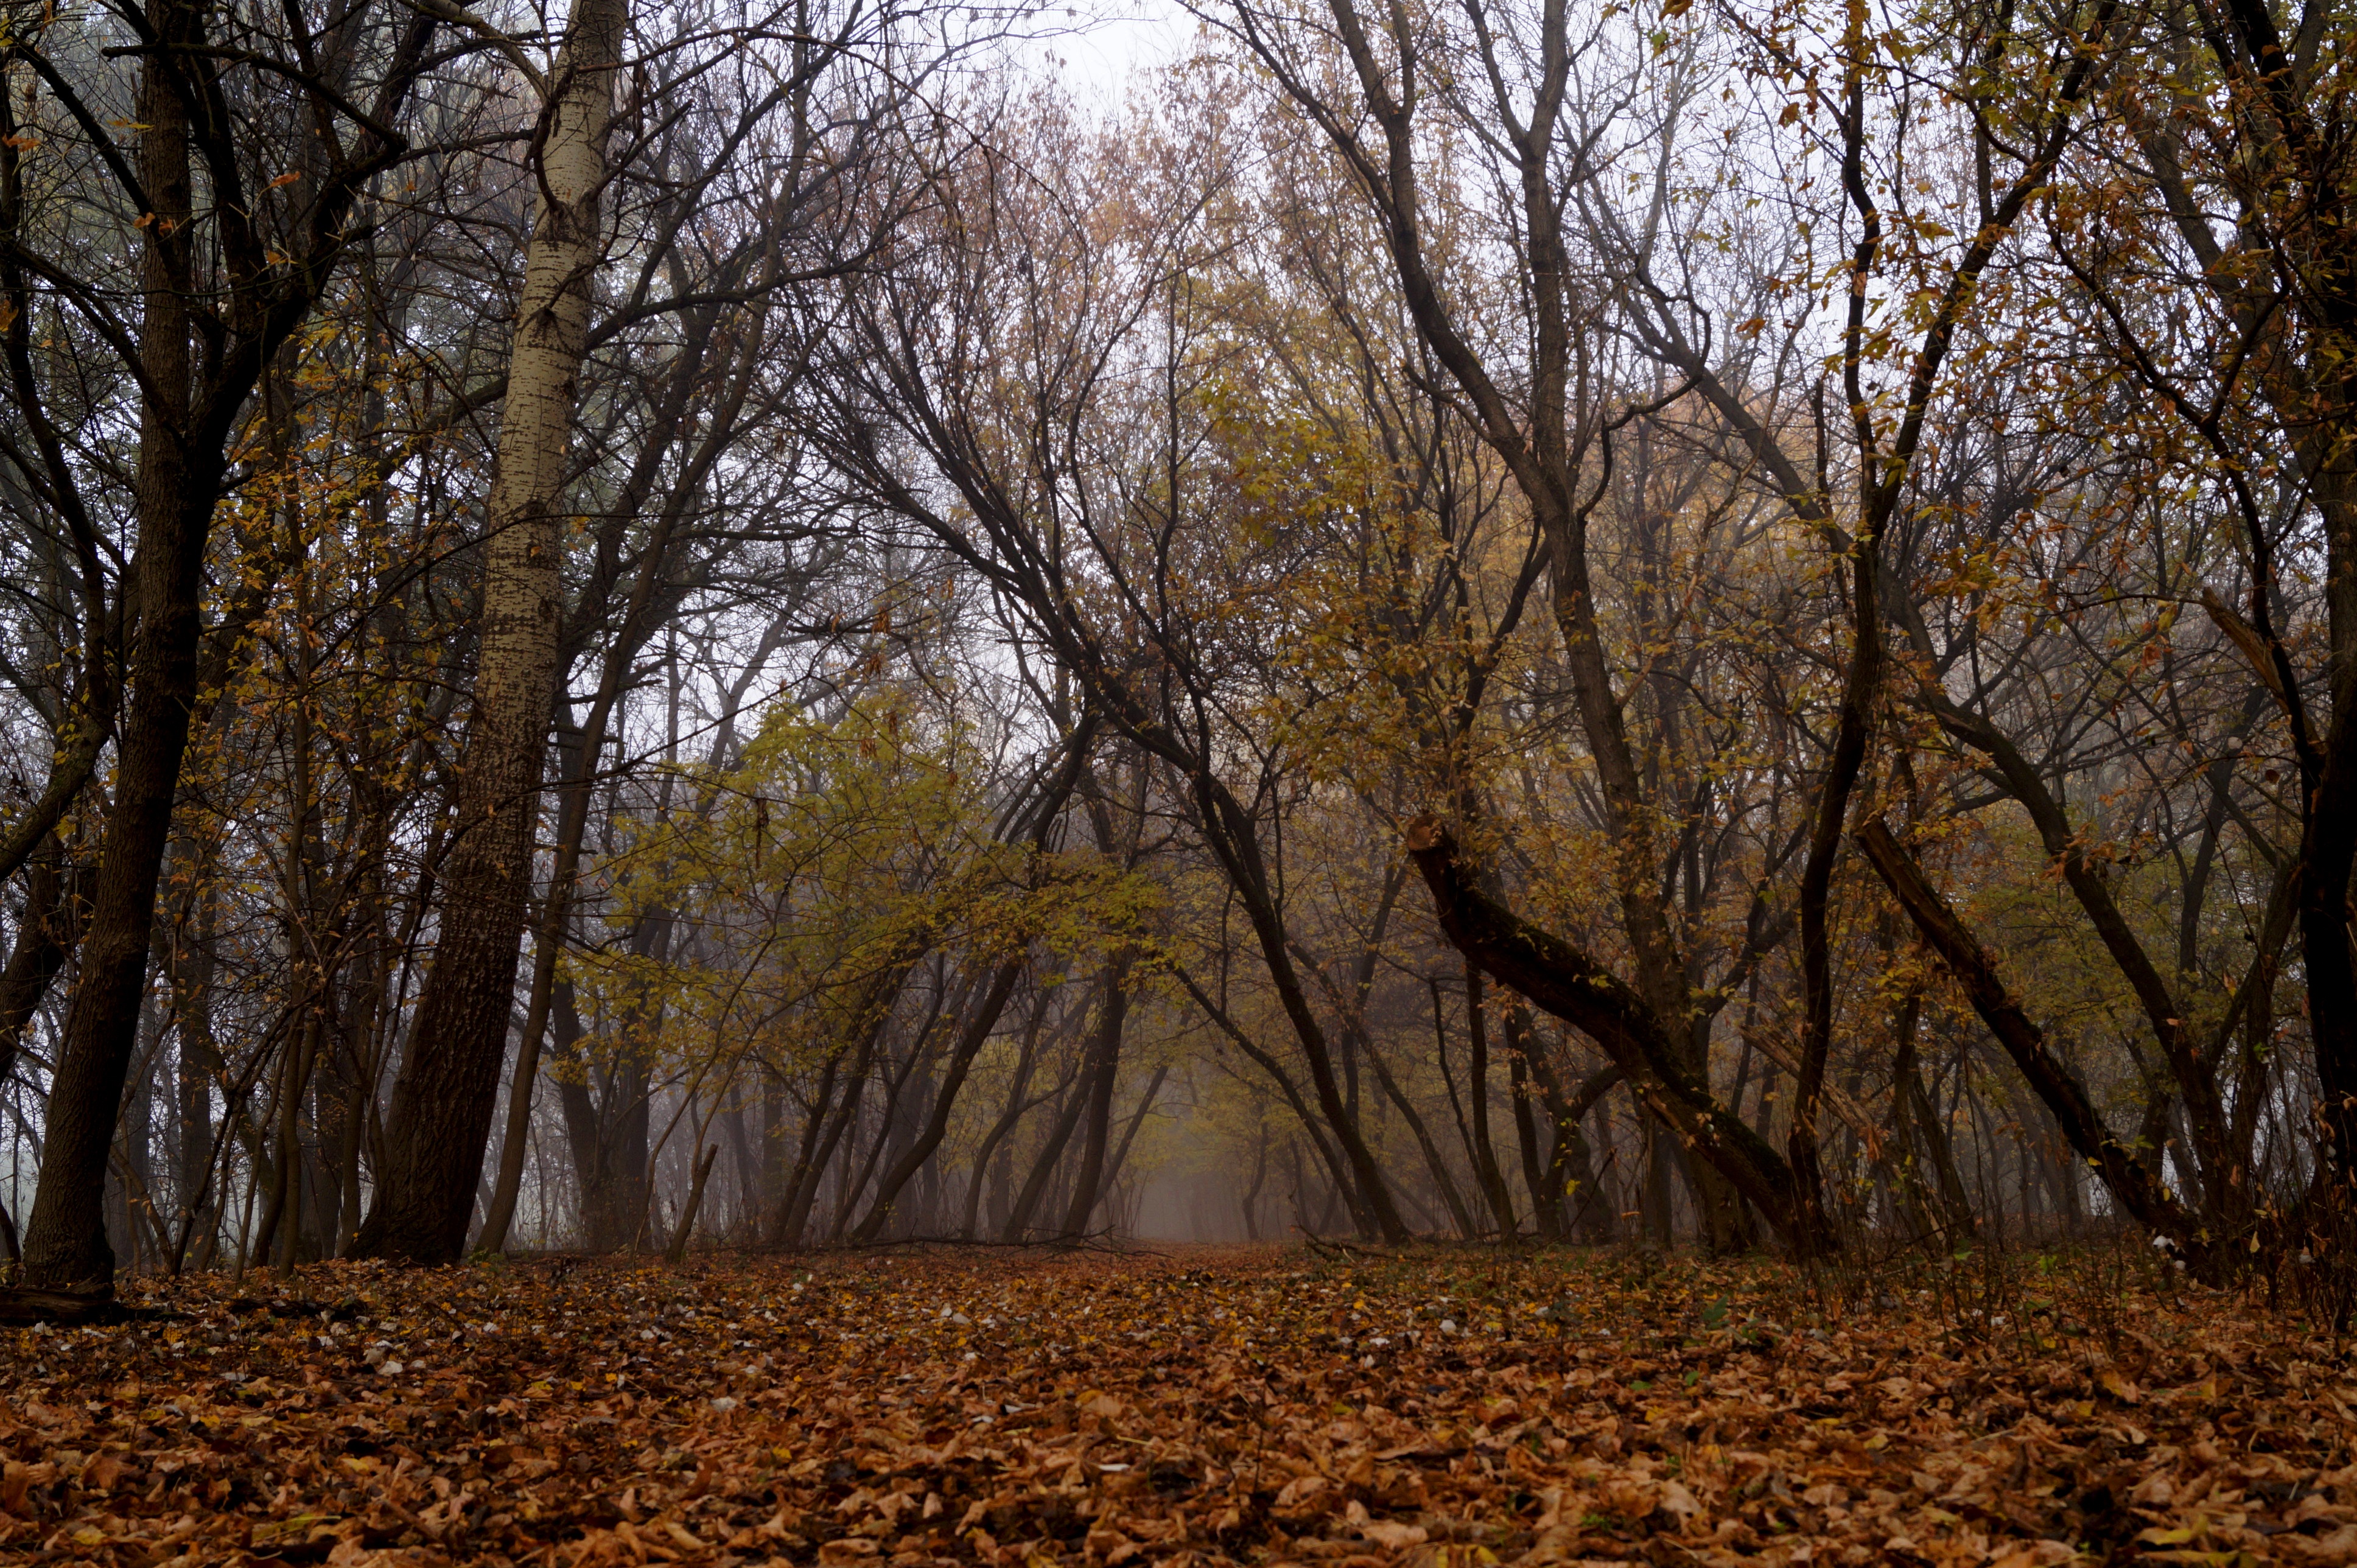
landscape, tree, nature, forest, wilderness, branch, winter, plant, sunlight, morning, leaf, color, autumn, season, trees, leaves, deciduous, woodland, habitat, mood, ecosystem, rural area, avar, natural environment, atmospheric phenomenon, woody plant